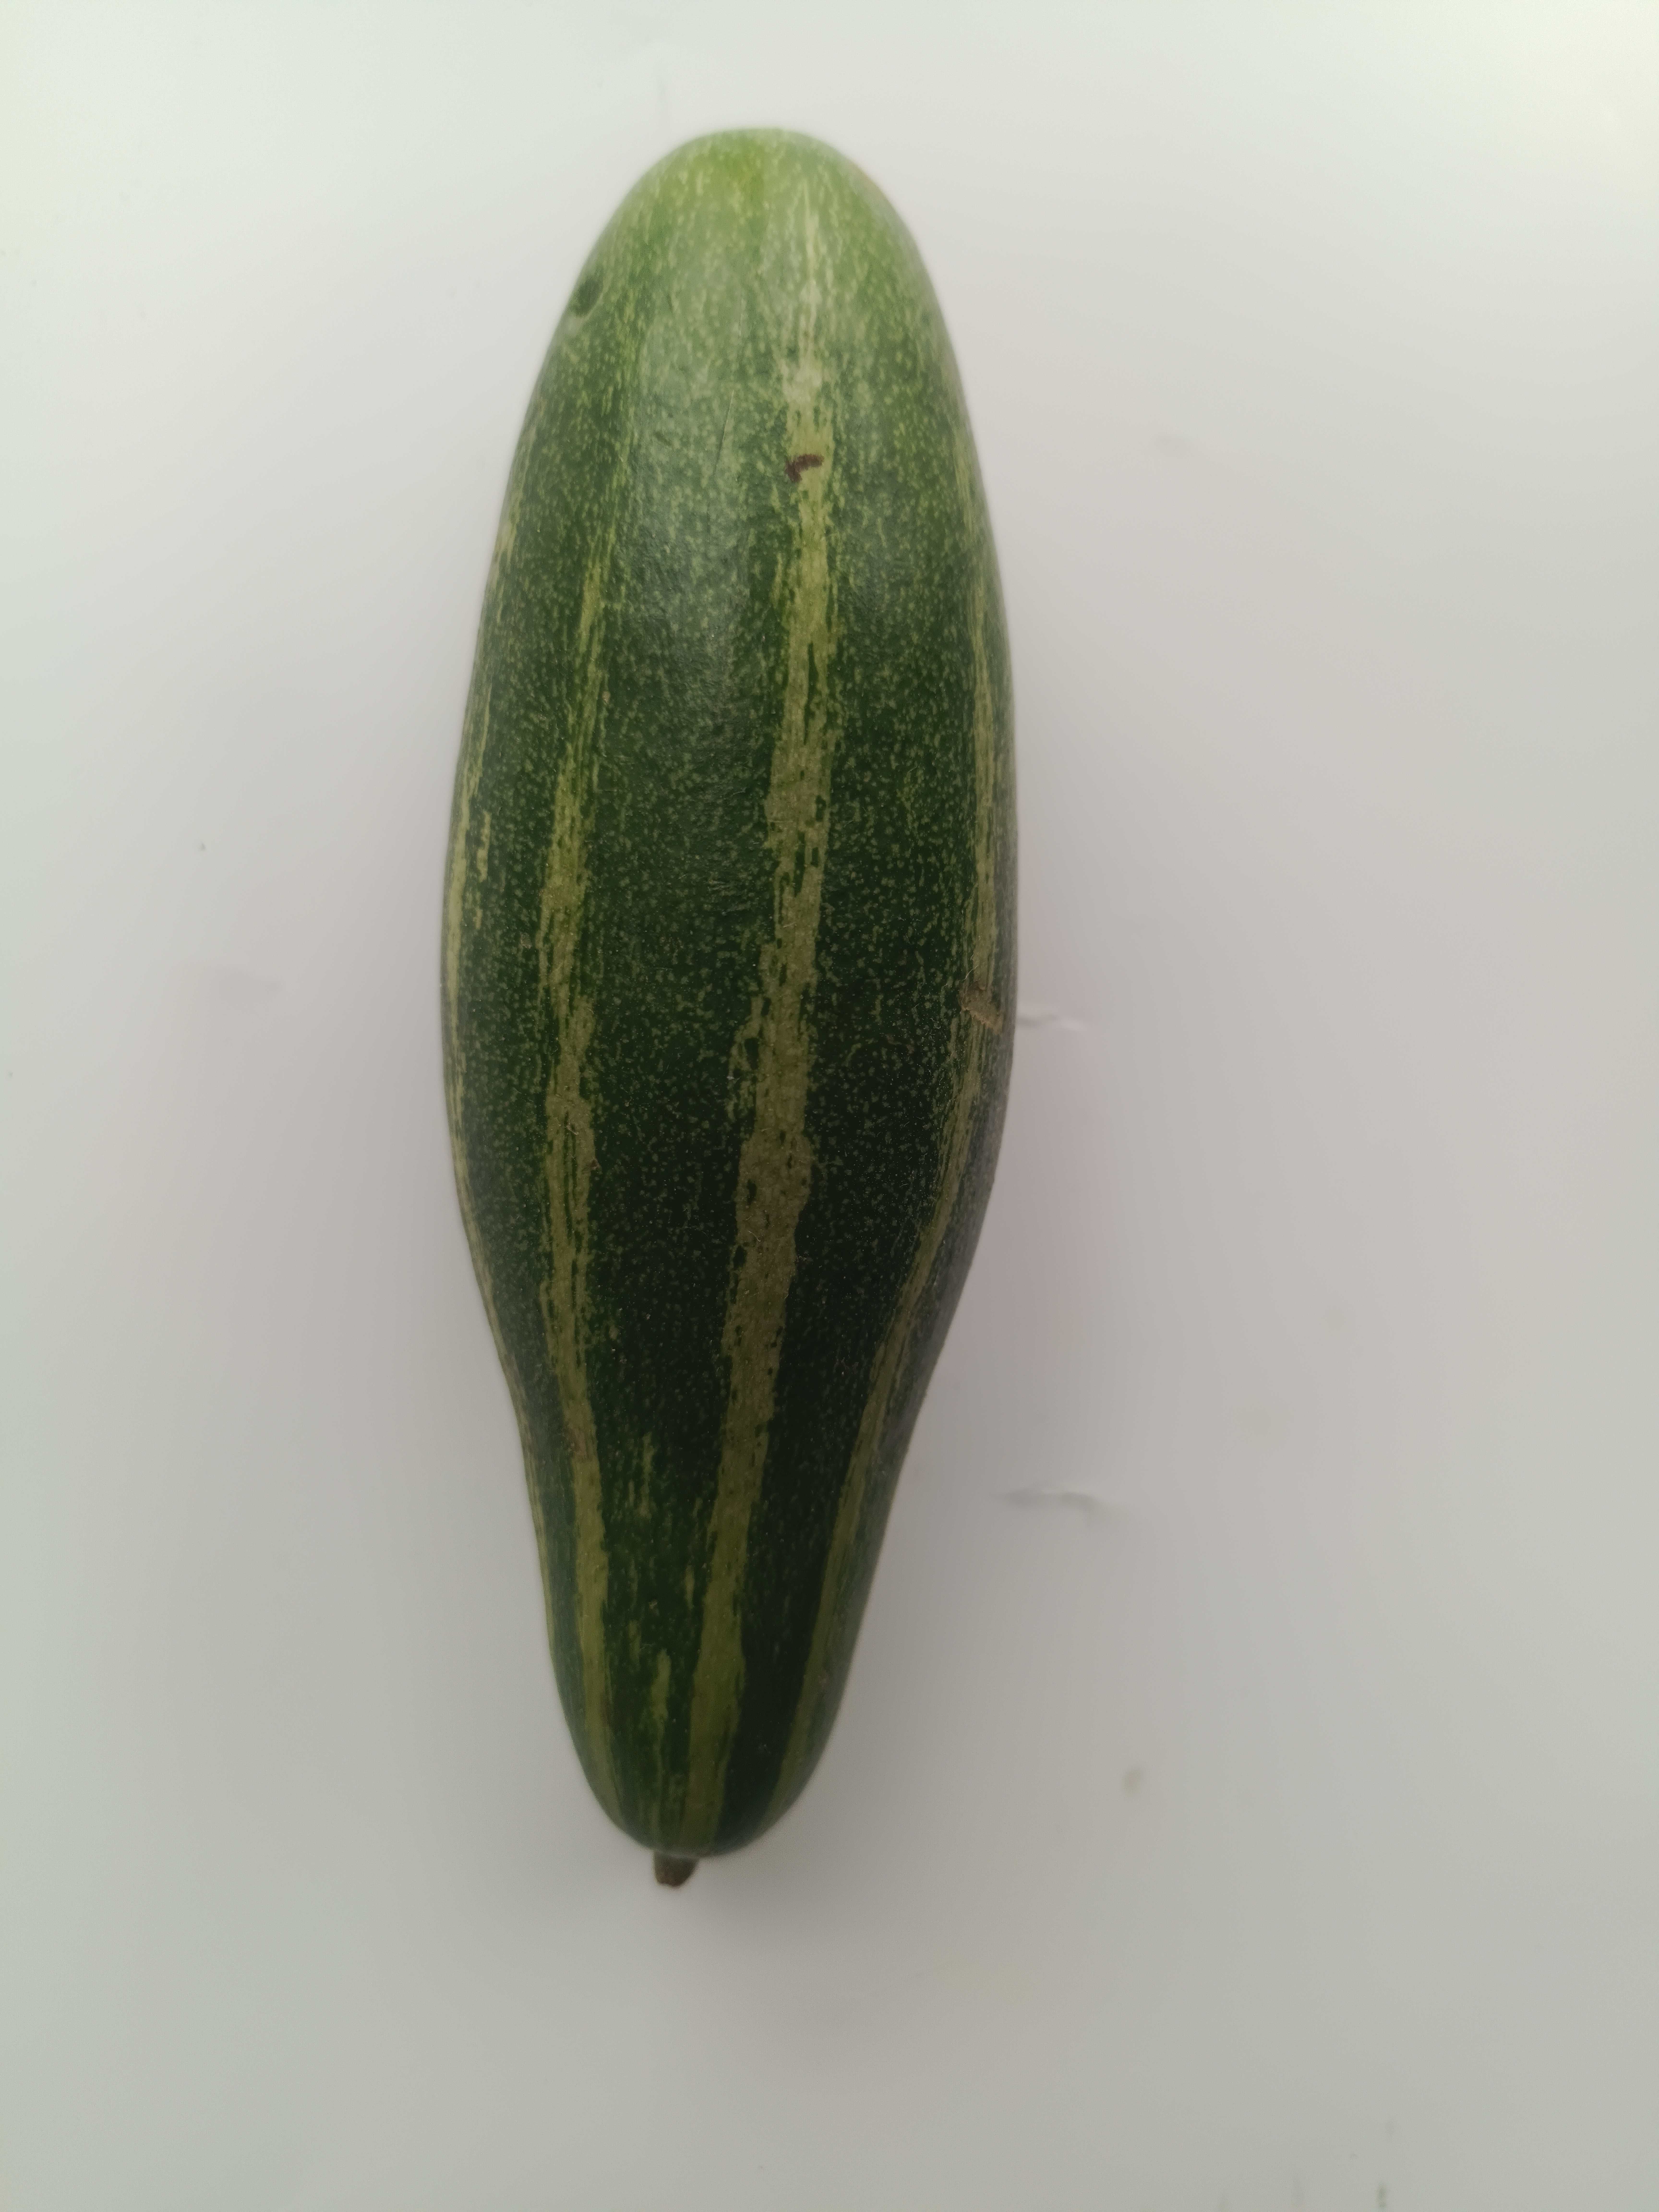
Label: Trichosanthes dioica